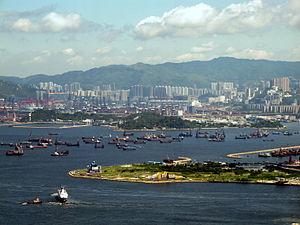
Ngong shuen chau, également connu sous le nom Stonecutters Island est une île de Hong Kong, rattachée aujourd'hui à Kowloon.